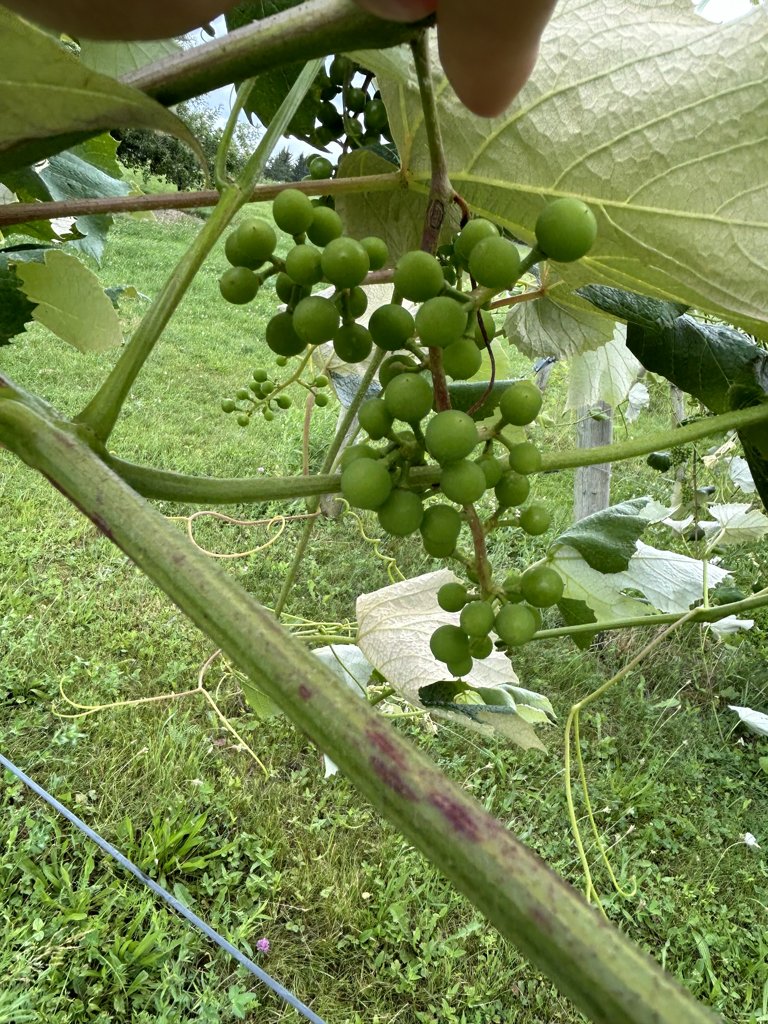
Berries visible: 75
Grape clusters: 3